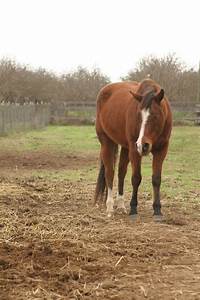
Label: cavallo